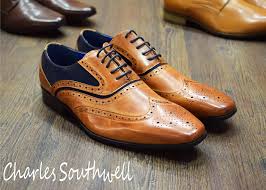
Label: Brogue